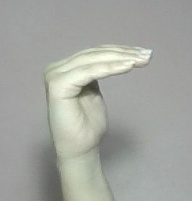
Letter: haa